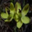
Label: orchid